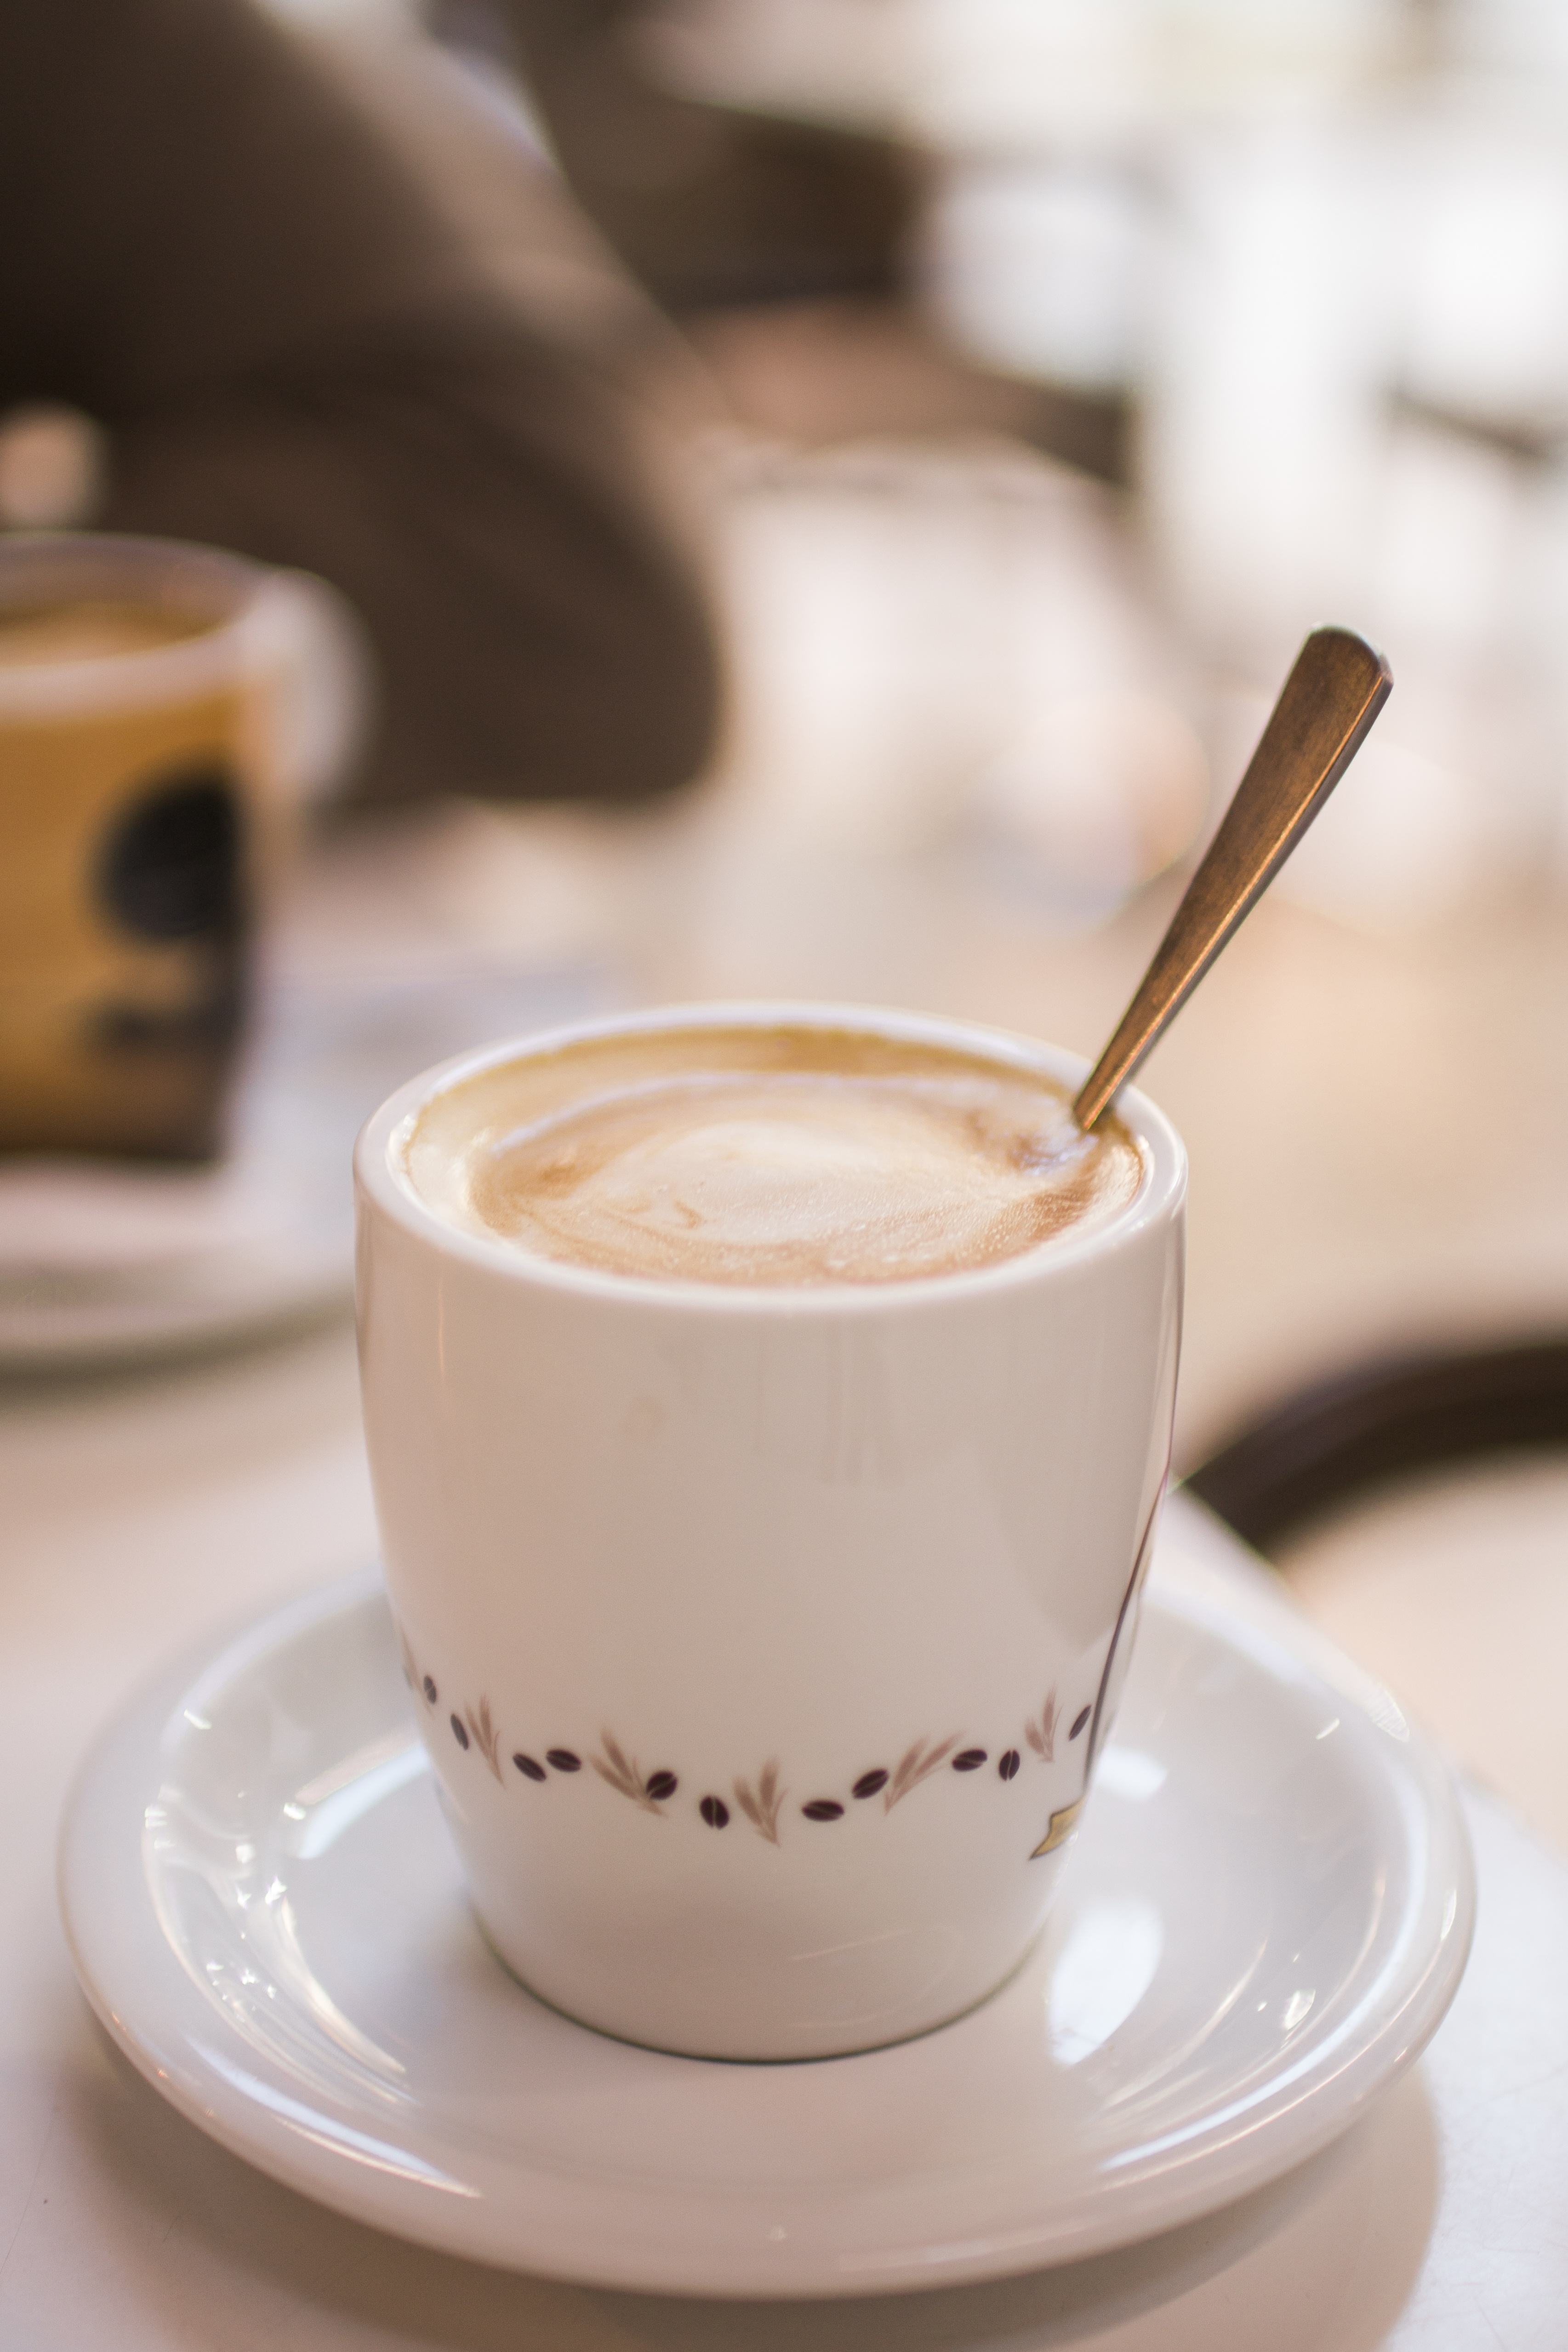
cafe, coffee, cup, latte, hot chocolate, cappuccino, food, drink, breakfast, espresso, coffee cup, caffeine, flavor, caf au lait, caff macchiato, coffee milk, mocaccino